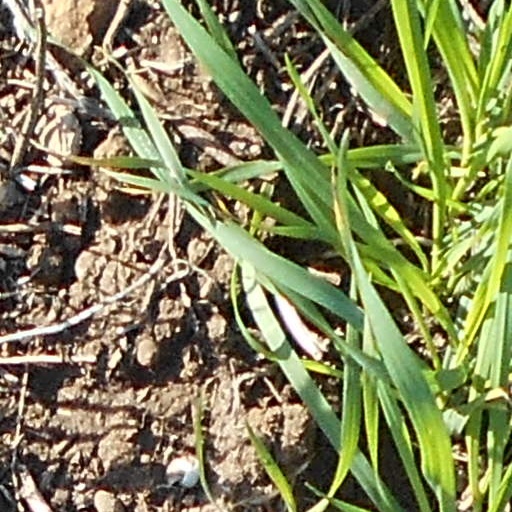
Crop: wheat